Engineering plastic

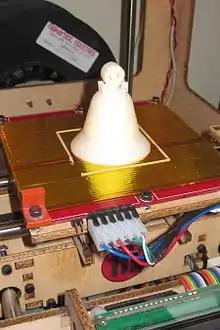
An ABS 3D bell manufactured with a 3D printer

Engineering plastics are a group of plastic materials that have better mechanical or thermal properties than the more widely used commodity plastics (such as polystyrene, polyvinyl chloride, polypropylene and polyethylene).